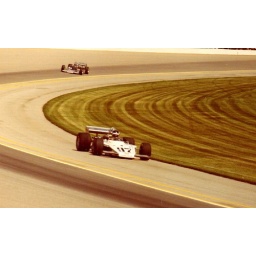
George Snider brought AJ Watson's car home in 8th place.